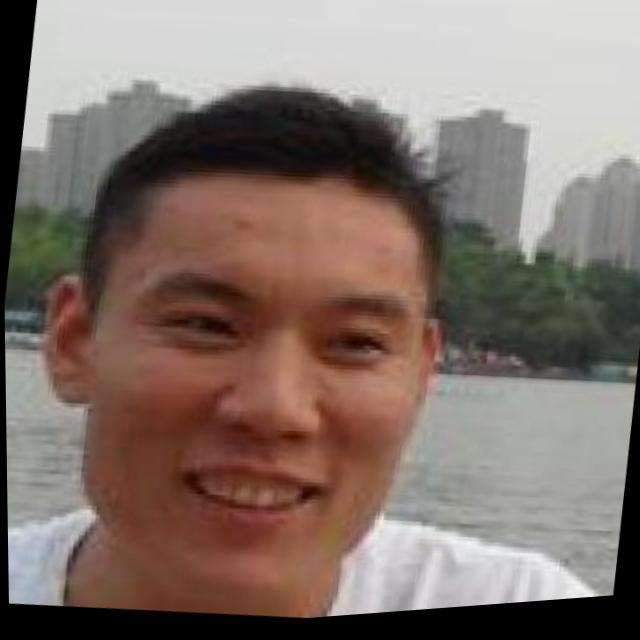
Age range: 21-44